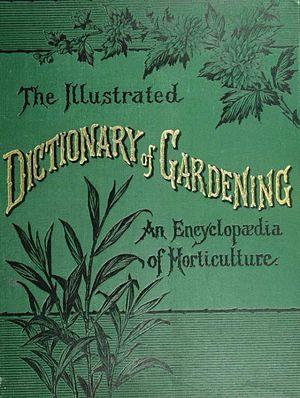
George Nicholson, né le 7 décembre 1847 à Rippon et mort le 20 septembre 1908 à Richmond, est un botaniste et horticulteur anglais, comptant parmi les 60 récipiendaires de la médaille Victoria de l'honneur de la Royal Horticultural Society en 1897 pour leurs contributions à l'horticulture. Il est connu pour avoir édité The Illustrated Dictionary of Gardening, entre 1884 et 1888 avec supplément, et publié par L. Upcott Gill de Londres.